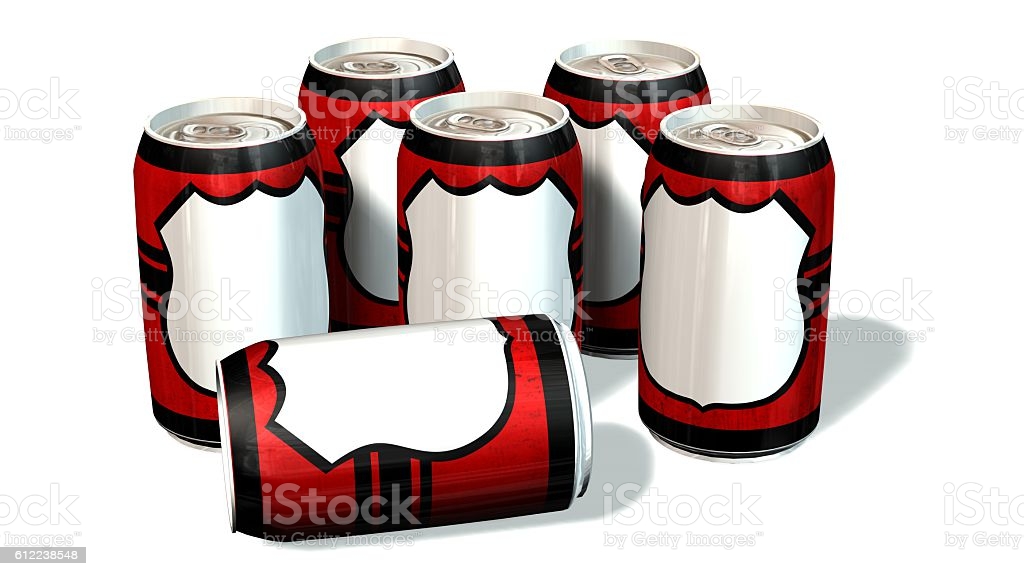
Label: metal